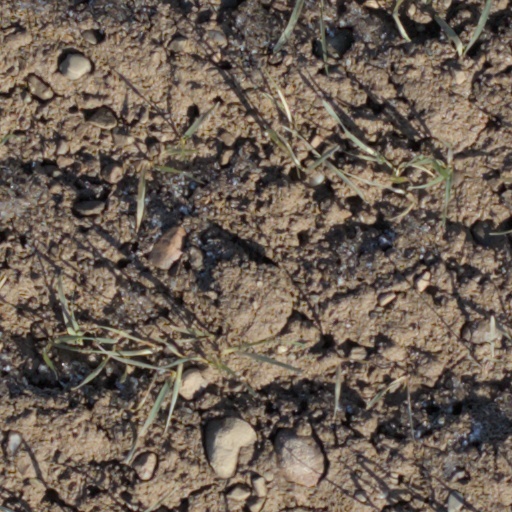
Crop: wheat